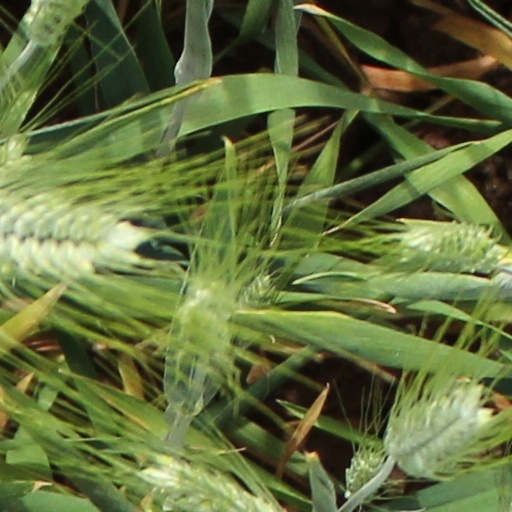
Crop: wheat